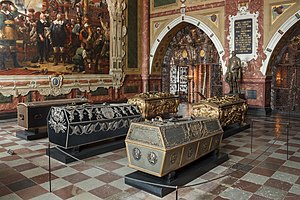
Roskilde Domkirke / Galleri
Roskilde Domkirke er domkirken i Roskilde. Domkirken er blandt de vigtigste kirkebygninger i Danmark og et af de vigtigste monumenter overhovedet, på grund af sine enestående arkitektur og sin tilknytning til Danmarkshistorien. Domkirken er opført i det 12. og 13. århundrede i gotisk stil i teglsten som et af de tidligste eksempler i Skandinavien, men rummer i dag arkitektoniske stilarter fra 800 år. Domkirken har været kongefamiliens gravkirke gennem århundreder og rummer 38-40 kongelige grave: 19-21 konger og 19 dronninger. Sammen med kalkmalerier og kunst fortæller de kongernes, kirkens og Danmarks historie gennem 1000 år. Domkirken blev i 1995 optaget på UNESCOs verdensarvsliste.